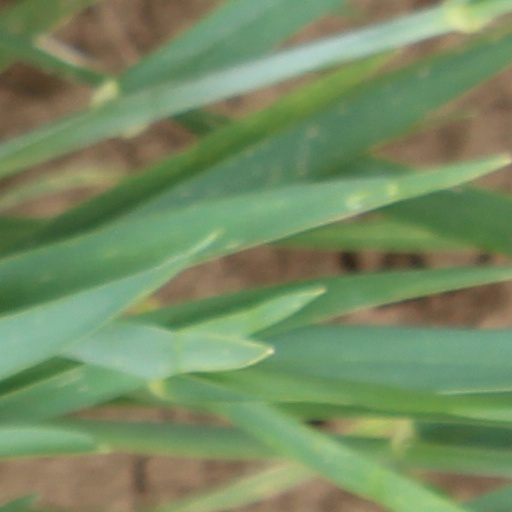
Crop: wheat